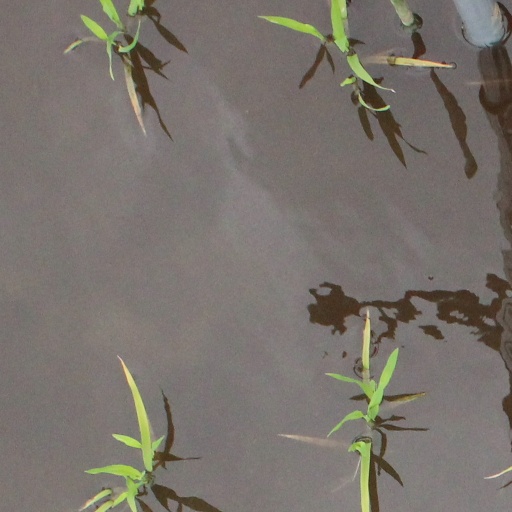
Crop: rice